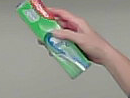
Product: colgate_toothpaste